Banjo the Woodpile Cat

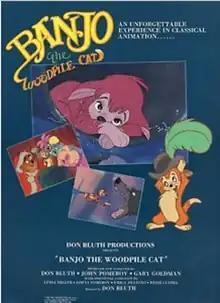
Original theatrical poster

Banjo the Woodpile Cat is a 1979 American animated short film directed by Don Bluth. It follows the story of Banjo, an overly curious and rebellious kitten. After getting in trouble, Banjo runs away from his woodpile home in his owners' farm in Payson, Utah by catching a truck to Salt Lake City.